Helmut Newton

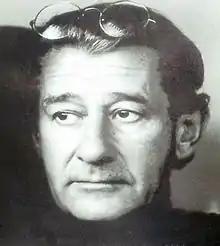
Portrait by his wife June

Helmut Newton (né Neustädter; 31 October 192023 January 2004) was a German-Australian photographer. The "New York Times" described him as a "prolific, widely imitated fashion photographer whose provocative, erotically charged black-and-white photos were a mainstay of "Vogue" and other publications."